Janakananda Saraswati

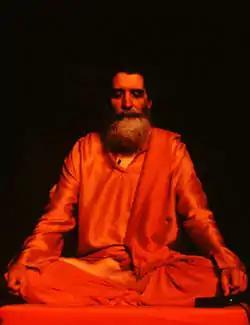
Janakananda at the National Yoga Conference in Aix-les-Bains, France, 1995

Swami Janakananda Saraswati is a tantric yoga and meditation teacher and a writer, who has had a noted influence in the dissemination of yoga and meditation in Scandinavia and Northern Europe. He is the oldest active sannyasin disciple of Satyananda Saraswati in Europe.